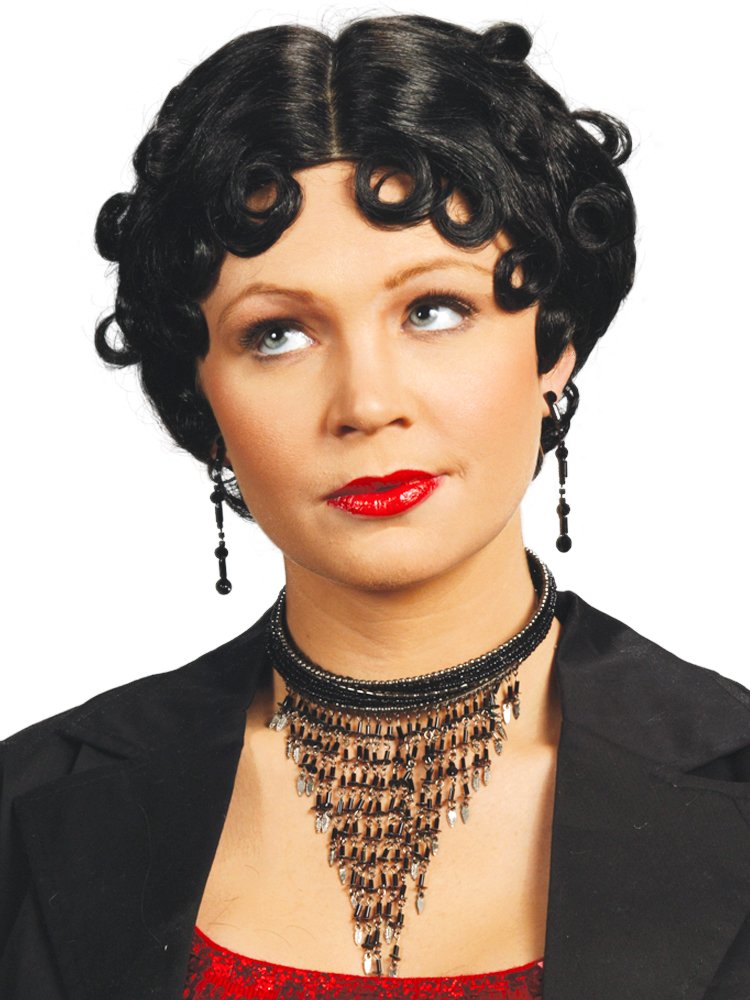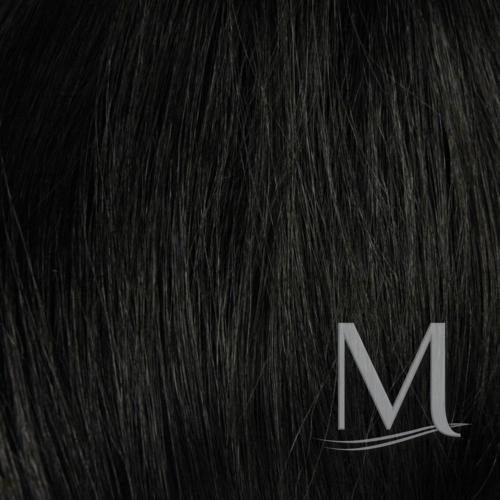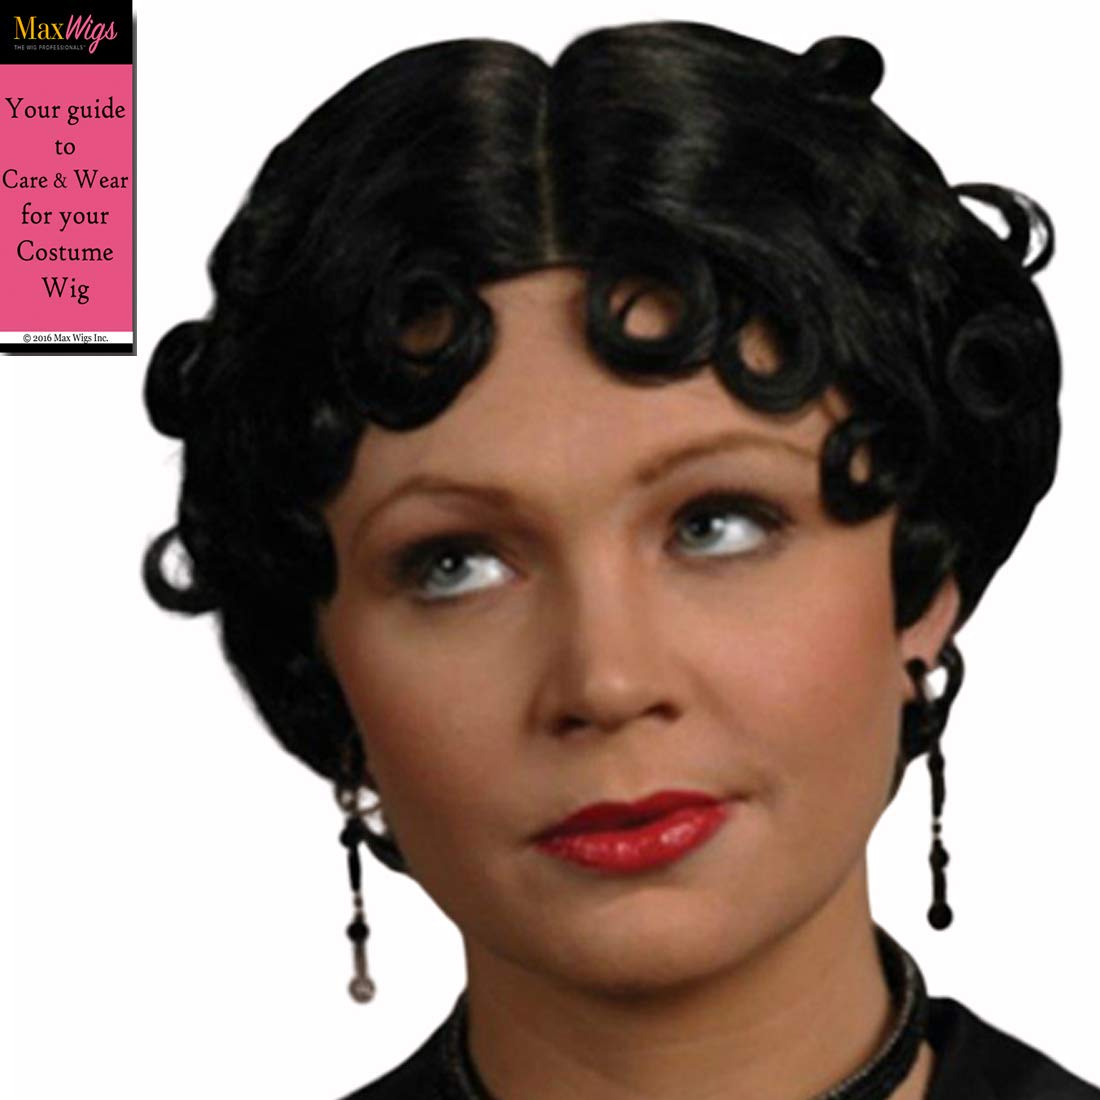
Betty Boop Flapper color Black - Enigma Wigs Short Curly Fingerwave Cartoon 1920s Wavy Girl Bundle MaxWigs Costume Wig Care Guide One Size
Category: All Beauty
Enigma Costume Wigs is known throughout the cosplay and anime community as the top quality in costume wigs. Betty Boop Flapper color Black - Enigma Wigs Short Curly Fingerwave Cartoon 1920s Wavy Girl Bundle MaxWigs Costume Wig Care Guide
Features: Betty Boop Flapper color Black - Enigma Wigs Short Curly Fingerwave Cartoon 1920s Wavy Girl Bundle MaxWigs Costume Wig Care Guide | Material is made of Synthetic fiber and made for Adults and Children alike - Made with adjustable straps | Model Shows Color: Black | Cap Size is for Average size heads - 21.5"-22.5". With a tape measure, begin at the front of your hairline and wrap the tape behind your ear to the nape of your neck around to your other ear until the tape meets again at the front of your hairline. 95% of the population will fit the average wig size. | Hair Length: Short Length